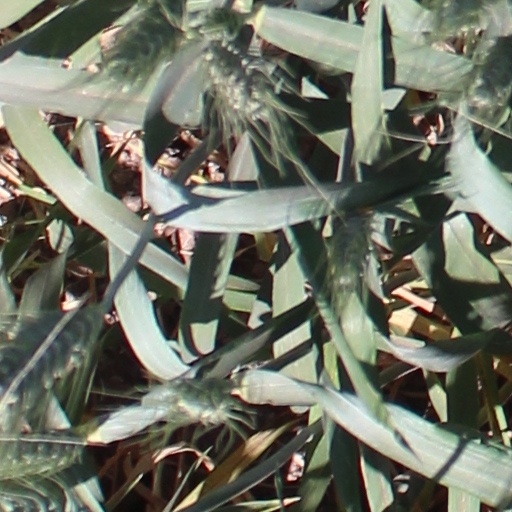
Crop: wheat